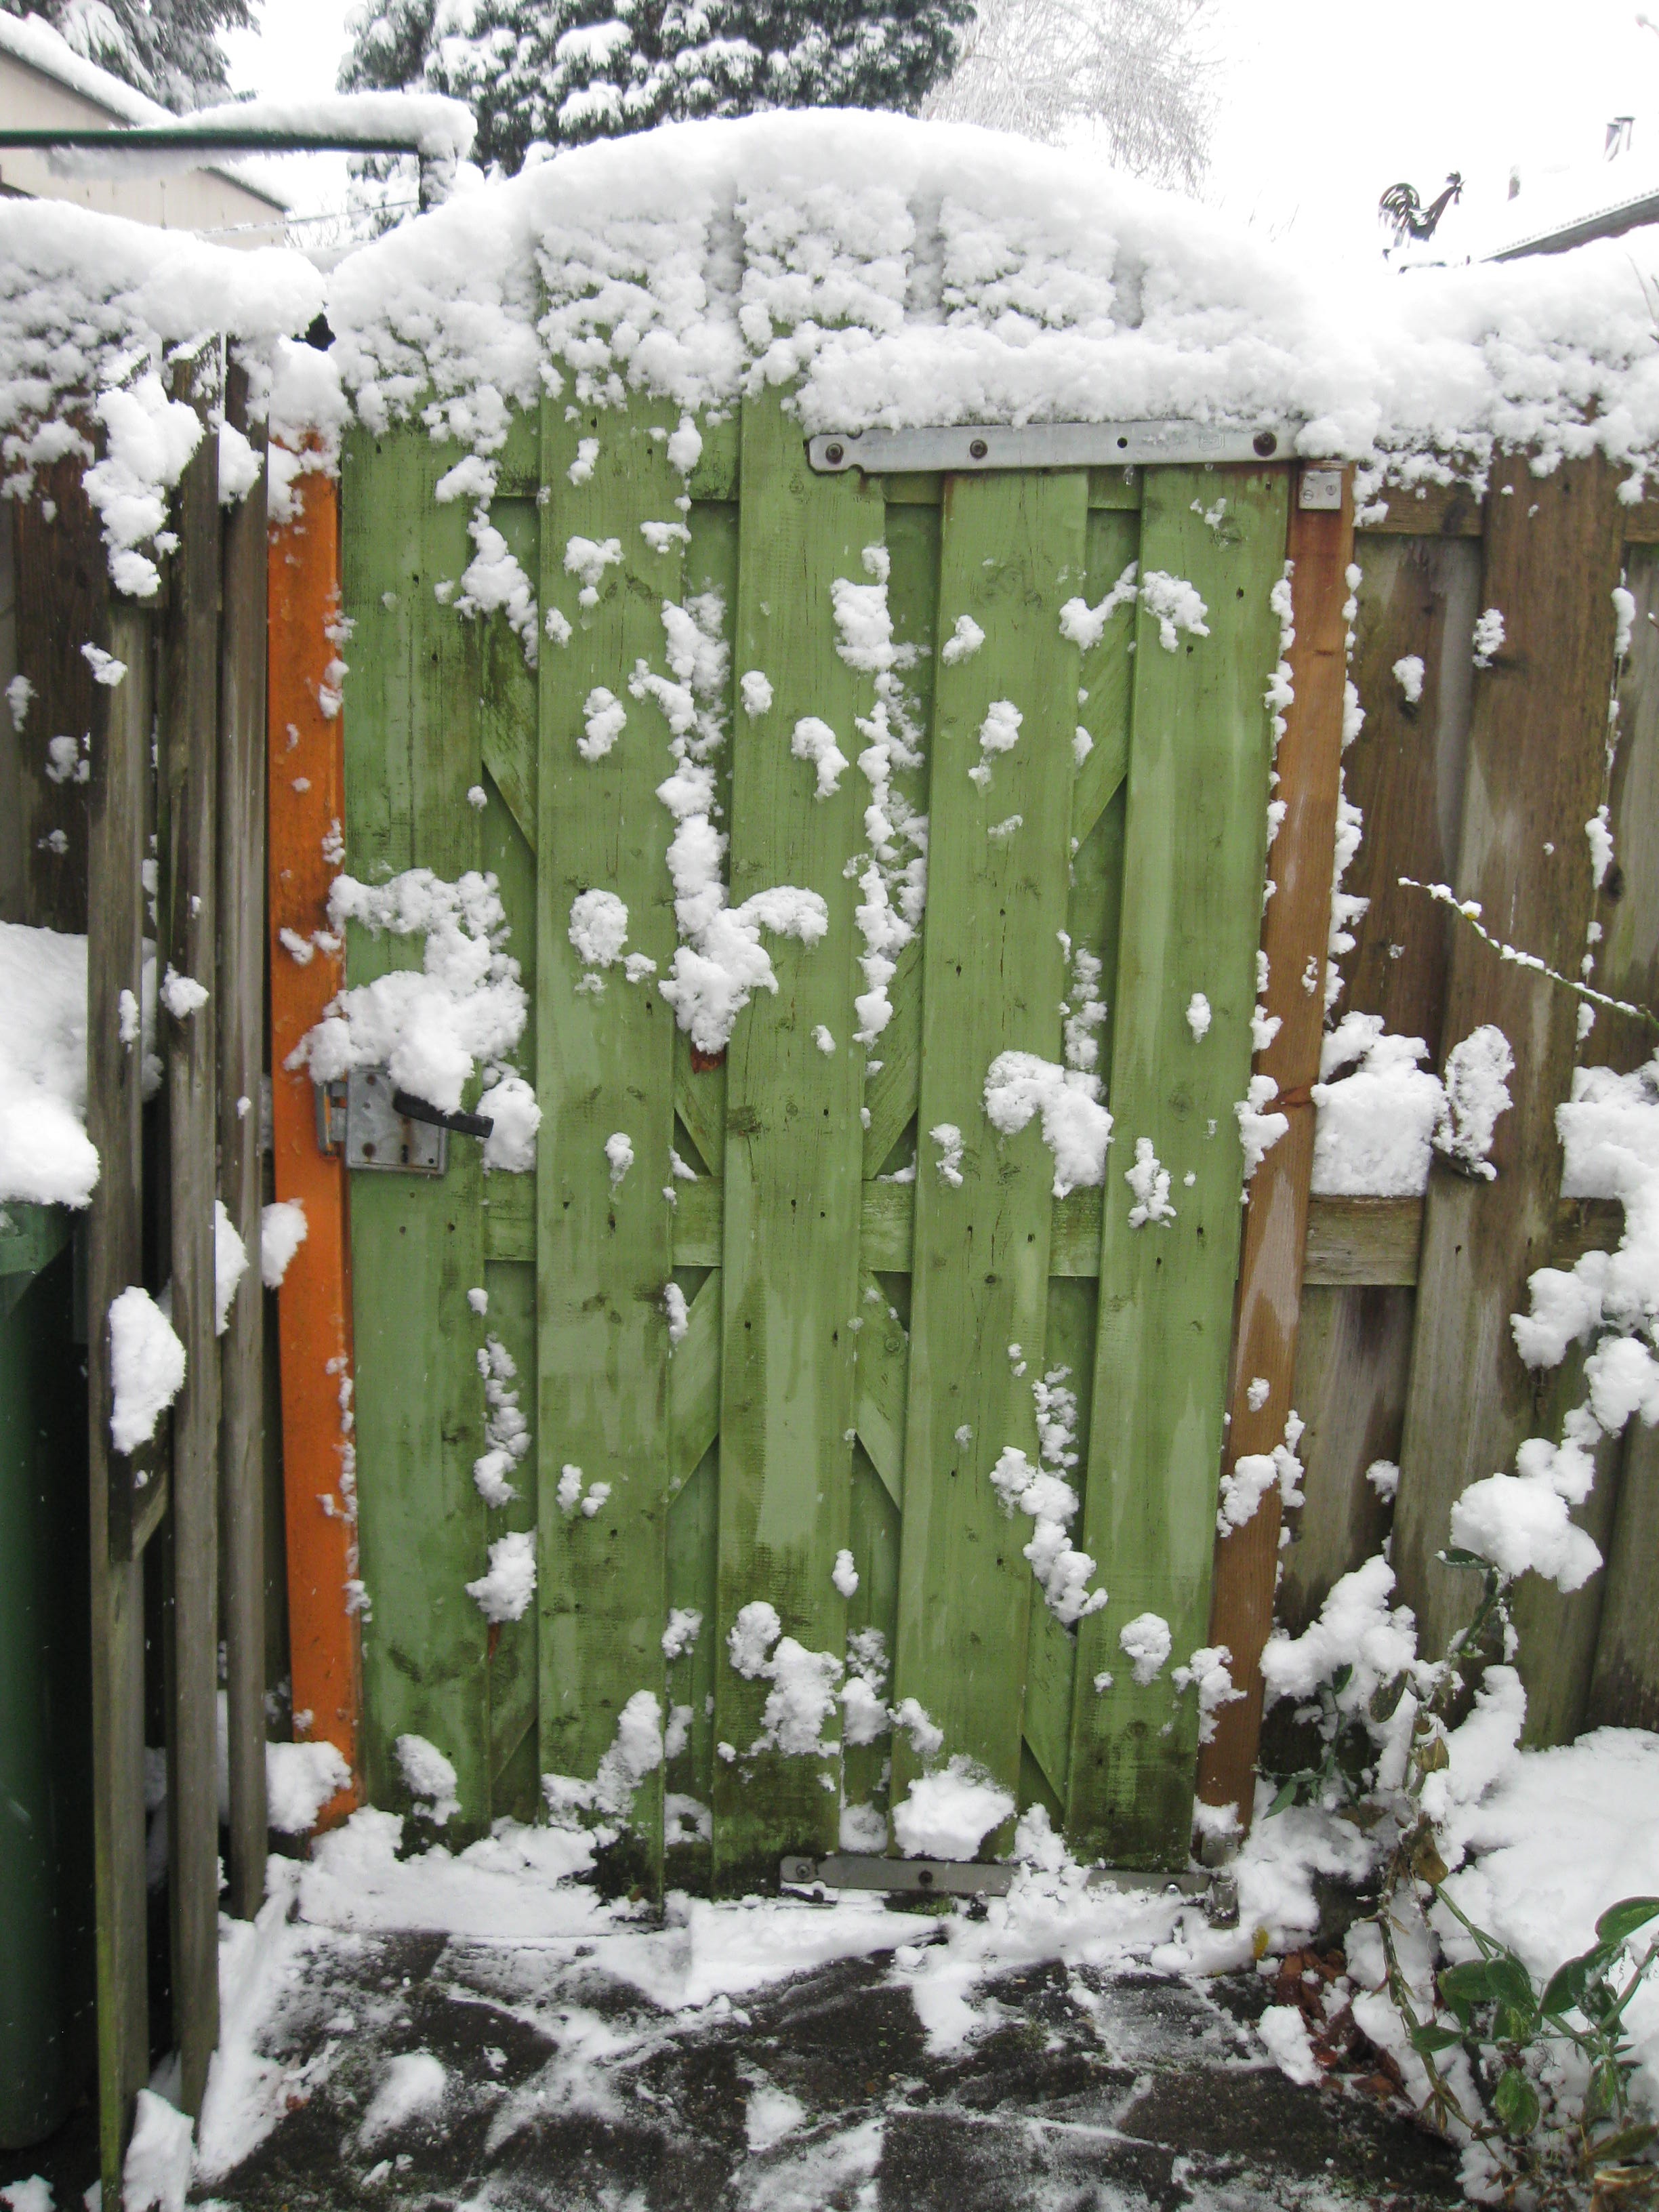
nature, snow, winter, fence, plant, flower, weather, backyard, botany, garden, picket fence, season, flowering plant, land plant, outdoor structure